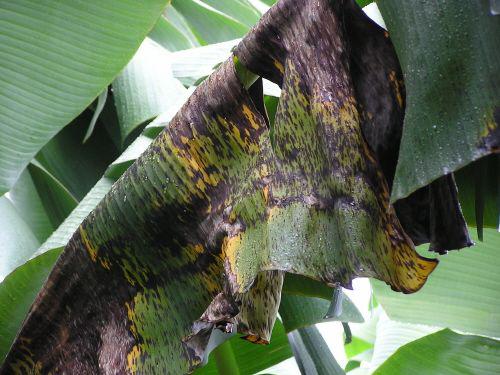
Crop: unknown
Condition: banana_banana_black_streak_banana_black_sigatoka_()